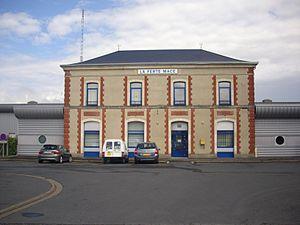
Ancienne gare SNCF de la Ferté-Macé (Basse-Normandie, France)
La Ferté-Macé est une commune française située dans le département de l'Orne en région Normandie, peuplée de 5 237 habitants.
La liste des gares de Basse-Normandie, est une liste des gares ferroviaires, haltes ou arrêts, situées en Région Basse-Normandie.
La gare de La Ferté-Macé est une ancienne gare ferroviaire française des courtes lignes d'embranchement de Briouze à La Ferté-Macé et de Couterne à La Ferté-Macé, située sur le territoire de la commune de La Ferté-Macé, dans le département de l'Orne et la région Basse-Normandie.